Michael Madl

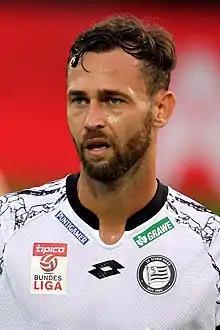
Madl with SK Sturm Graz in 2015

Michael Madl (born 21 March 1988) is an Austrian professional football coach and a former player who played as a defender. He works as a coach with the Austria Wien academy. He represented the Austria under-21 team.